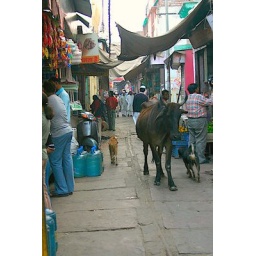
cow and dog in street